39th (Deptford) Divisional Artillery

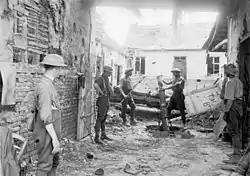
A Medium Trench Mortar Battery in action with 6-inch Newton mortars 1918.

From 23 September 39th DA cooperated in the attack on Thiepval Ridge, firing from its flanking position on the Ancre against the river crossings and into the German rear. The assault on 26 September was partially successful, but the Germans retained possession of the Schwaben Redoubt. A follow-up attack on 28 September, again supported by 39th DA, captured part of this position, and attack and counter-attack fought over the ground until 30 September, the Germans suffering serious casualties from the British artillery. Meanwhile, the TMBs had been engaging targets in their immediate front, suffering their own casualties from return fire.